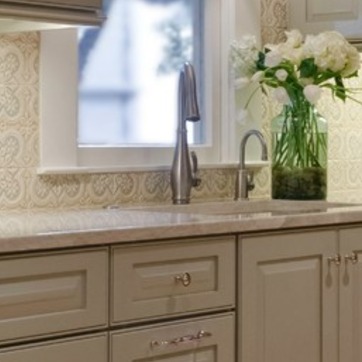
Material: metal